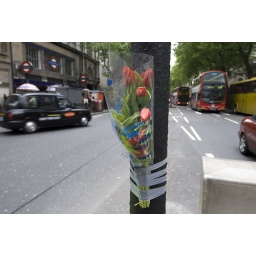
Roadside flower tribute attached to post to honour young woman killed in road traffic accident, in Holborn, central London, England